Polyura delphis

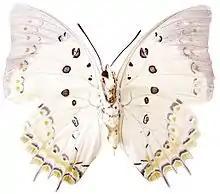
Ventral side

"E. delphis", a predominantly Macromalayan species, advances to the north as far as Assam. — "delphis delphis". Dbl., the name-type, originates from Silhet. Male very similar to "concha" (134 c), but the subapical spot is, as a rule, more distinctly pronounced and the black apical margin of the forewings proximally more distinctly dentate and decidedly narrower than in "concha". The under surface distinguishable from that of "delphis delphinion" (134 c) only by somewhat finer blue discal lunular spots. A female from Tenasserim deviates from the male only by the more imposing light ochre-yellow submarginal band of the under surface of the hindwings. It seems to fly all the year through, although the butterflies are always rare. Specimens which I collected near Bangkok in the dry period, are smaller than those from Tenasserim and exhibit above a darker greenish lustre. Pavie also observed "delphis" near Bangkok. -— "concha" Voll. (134 c) which I have at hand in numbers from West Sumatra, the surroundings of Padang Pandjang, considerably excels in size all the vicarious types. Apical macula of the forewings either very small or absent. The posterior submarginal lunae of the upper surface of the hindwings unnoticeably filled with white. The anterior tail longer than in "delphis". Female still unknown; the males never common, preferring wet places on roads through the woods and on river-crossings, often in the midst of swarms of Pierides and "Pap. antiphates". — "othonis" Fruhst. resembles "concha" above, but it also remains smaller; the black apical margin somewhat narrower. Under surface characterized by a very broad greenish-ochreous submarginal band extending distally to the very slender light blue anteterminal streaks, appearing thus still broader than in the female described above from Tenasserim. A female in the Coll. Adams in the British Museum is superior to the male in size, and at the same time the yellow band so characteristic of "othonis" appears as a twice as broad submarginal band, compared to the male:Island of Nias, very . rare. — "cygnus" R. and J., an excellent race the most nearly allied to "delphis" from Assam by its habitus and by the mostly large apical spot of the male forewings. Under surface distinguished by the smaller blue circles and the indistinct, more greenish than ochreous bands of the hindwings. East and West Java, very rare. The female lying before me in one specimen from the promontory of the Tengger Mountains in East Java, together with another female in the Adams-Collection captured by myself in East Java, form the only specimens known.Female about one third larger than the males, under surface of hindwings with somewhat more distinct, yellowish-green bands.